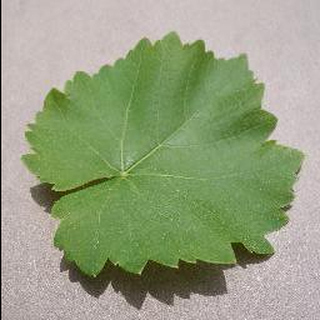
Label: healthy_grape